Alibag

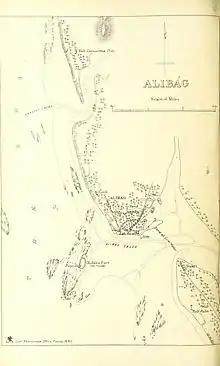
Alibag 1896

In November 2009, Cyclone Phyan made landfall in the city. Damage to property was reported in the districts of Ratnagiri, Raigad, Sindhudurg, Thane and Palghar. Eleven years later, in early June 2020, severe cyclonic storm Nisarga made landfall in Alibag at peak intensity. The cyclone blew off tin and asbestos sheets from roofs and uprooted trees in Alibag. Several trees fell on houses.